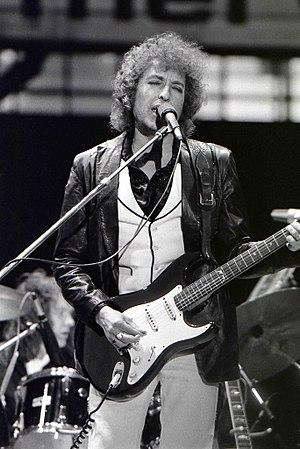
Street-Legal est le dix-huitième album studio de Bob Dylan, sorti en 1978.